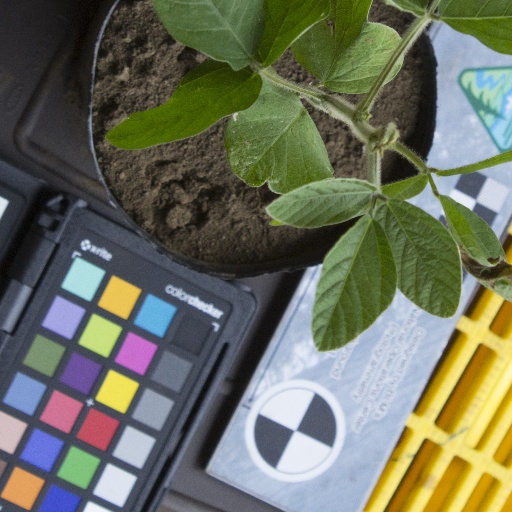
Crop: soybean